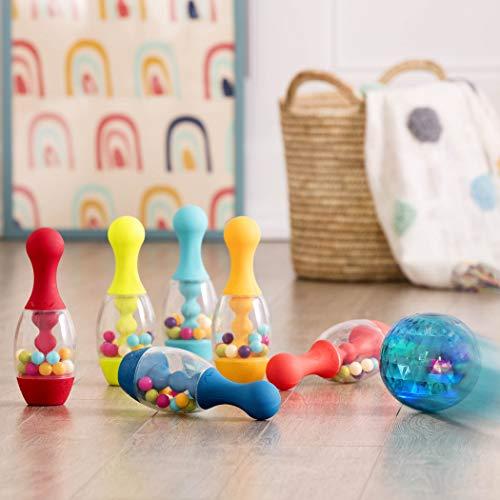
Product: B. Toys – Let's Glow Bowling! – Multicolored Six Pin Toy Bowling Set with Flashing Light-Up Ball & Carrying Caddy for Kids Ages 2+
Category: Toys & Games | Stuffed Animals & Plush Toys | Plush Interactive Toys
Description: Comes with six pins, baby’s first bowling ball, and a portable Caddy case.
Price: $20.97
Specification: ProductDimensions:9.7x9.7x9.2inches|ItemWeight:3.52ounces|ShippingWeight:2.5pounds(Viewshippingratesandpolicies)|ASIN:B07PPCYG6S|Itemmodelnumber:BX1884C1Z|Manufacturerrecommendedage:24months-5years